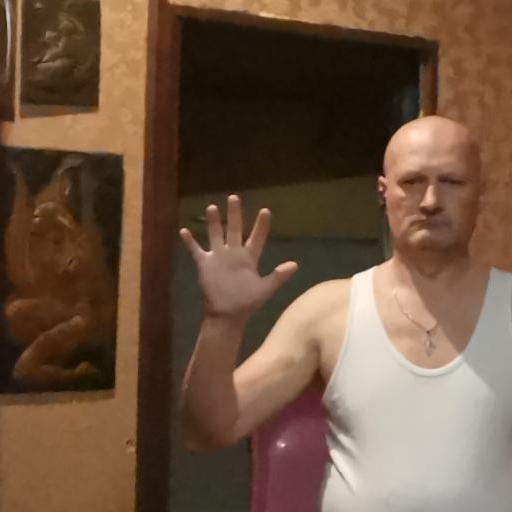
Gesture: palm